Reginald Redman

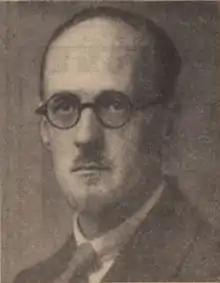
Redman, circa 1935

Reginald Redman (17 September 1892 – 9 March 1972) was an English conductor and composer noted in particular for his contribution to the musical life of the West Country.